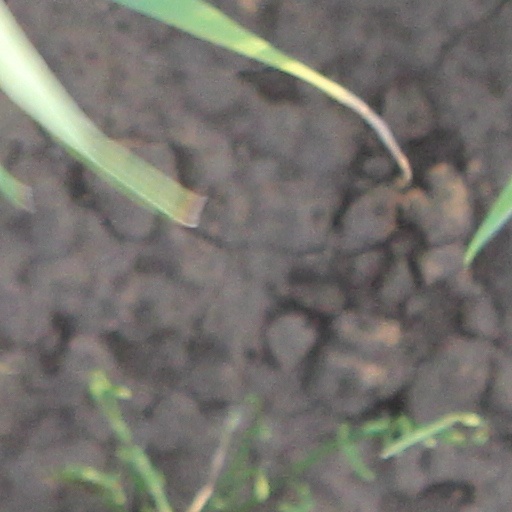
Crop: wheat